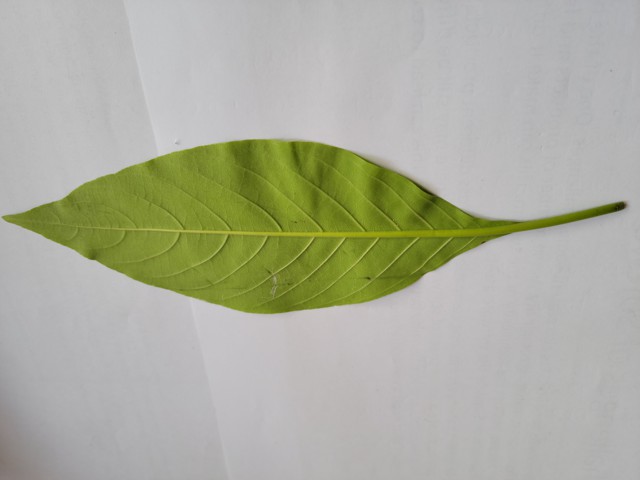
Plant: basok